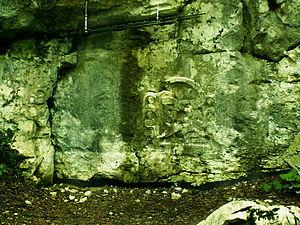
Autel votif à Mithra provenant de Rodine, l'actuelle Rožancu près de Črnomlju en Slovénie, portant l'inscription D(eo) I(nvicto) M(ithrae) / PPP(ublii) Aelii Nepos et / Proculus et Firminus / pro salute sua suorumque, CIL III, 3933 = CIL III, 10818 = AIJ 00485 = ILSlov-01, 00148 = CIMRM-02, 01483.